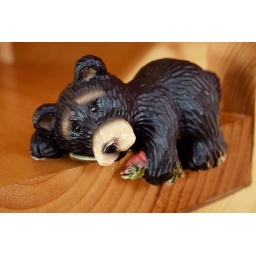
There are these cute little bear and moose ornaments all over the cabin.